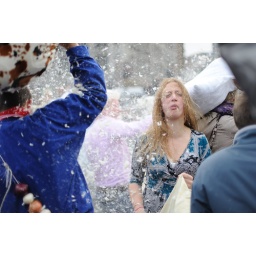
a tough girl in the Amsterdam pillow fight.